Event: Nepal Earthquake
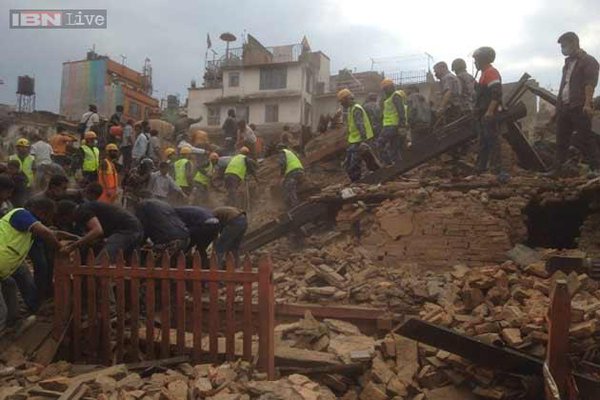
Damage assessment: damage